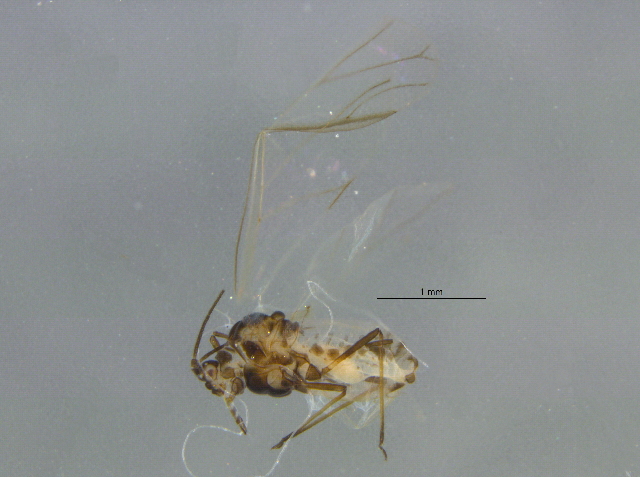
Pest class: bird_cherry_oat_aphid